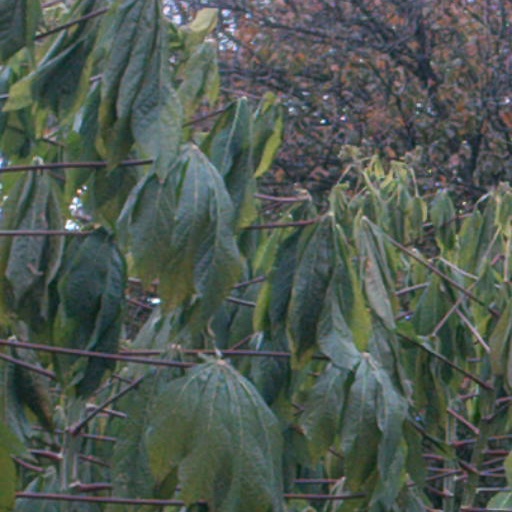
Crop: cassava